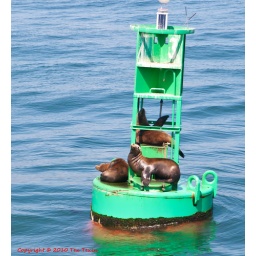
Sea lions sunning themselves and sleeping on a buoy in Long Beach California harbor